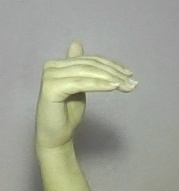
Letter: khaa